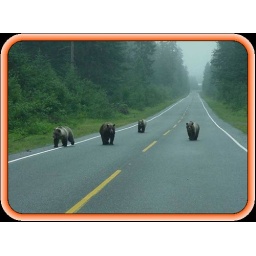
bears in road